Pandemic prevention

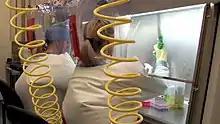
A biosafety level 4 laboratory with two scientists working in it inside positive pressure personnel suits

In a paywalled article, American scientists proposed policy-based measures to reduce large risks from life sciences research – including pandemics through accident or misapplication. Risk management measures may include novel international guidelines and standards of conduct, effective oversight, improvement of US policies to influence policies globally, and identification of gaps in biosecurity policies along with potential approaches to address them.